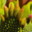
Label: pear